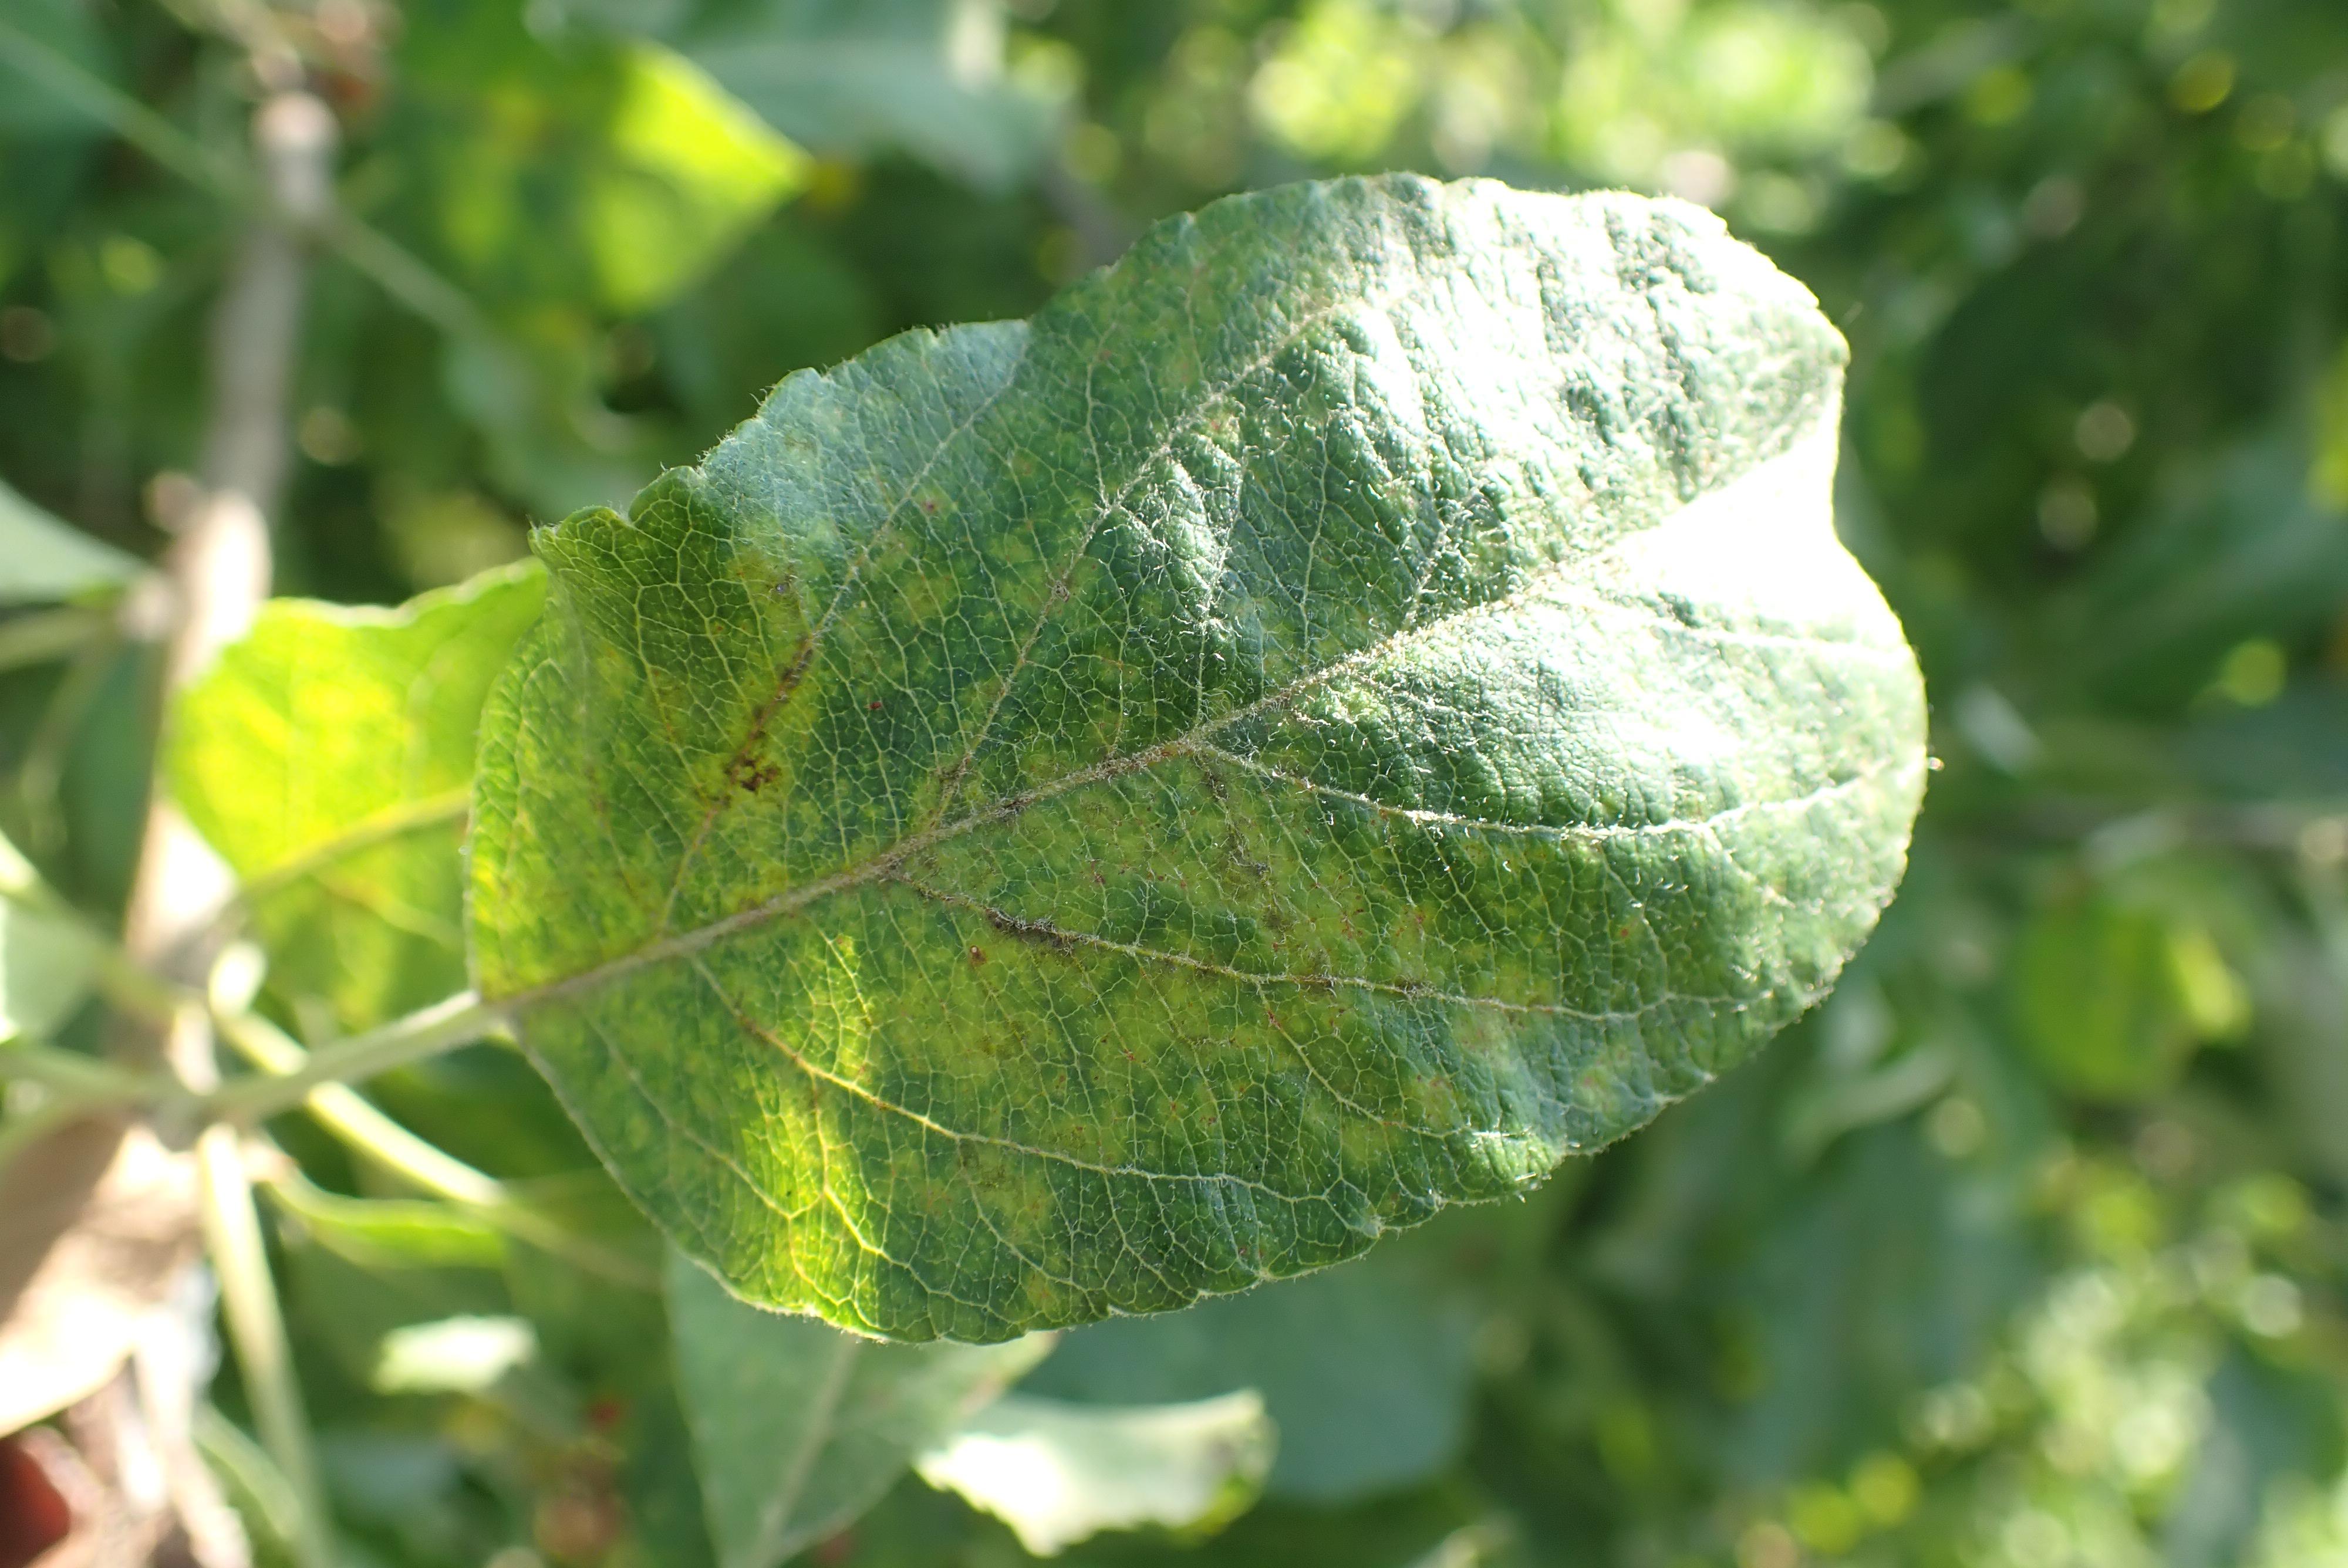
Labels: scab